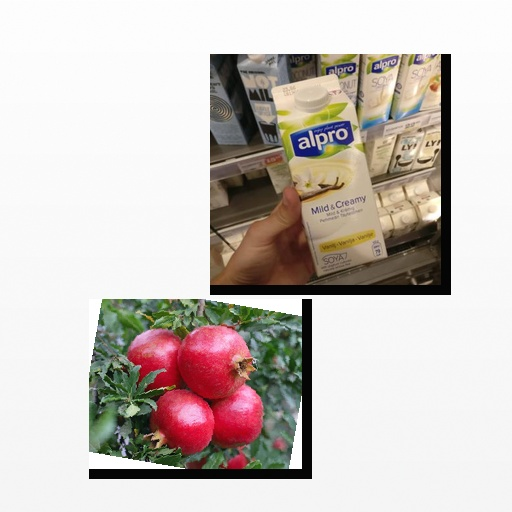
Food items: vanilla_soy_yogurt, pomegranate